Pycnocline

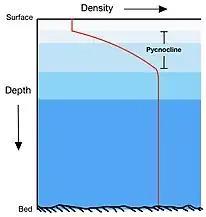
Pycnocline during stable stratification of deep water layers. The pycnocline is the transitory region between a surface layer of water (warmer and less dense) and deeper layer of water (colder and more dense). Mixing occurs across the pycnocline, driven primarily by waves and shear.

A pycnocline is the cline or layer where the density gradient is greatest within a body of water. An ocean current is generated by the forces such as breaking waves, temperature and salinity differences, wind, Coriolis effect, and tides caused by the gravitational pull of celestial bodies. In addition, the physical properties in a pycnocline driven by density gradients also affect the flows and vertical profiles in the ocean. These changes can be connected to the transport of heat, salt, and nutrients through the ocean, and the pycnocline diffusion controls upwelling.